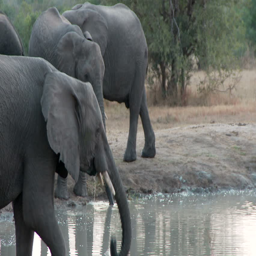
as elephants drink at a waterhole as a female elephant protects the herd with a mock charge and head and trunk tossing